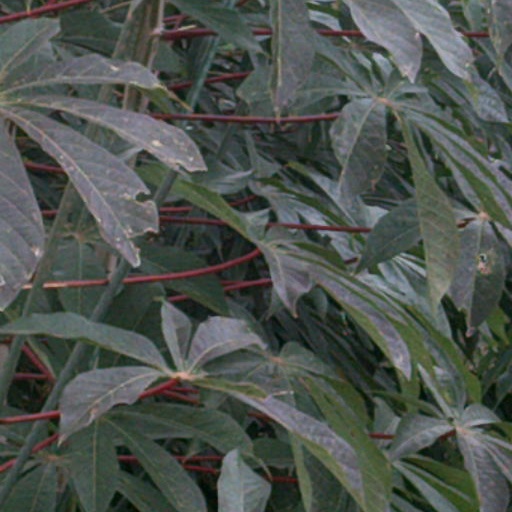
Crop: cassava